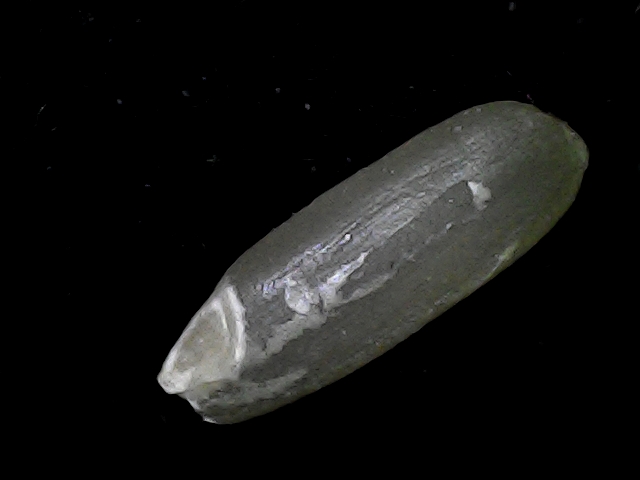
Rice variety: BD95